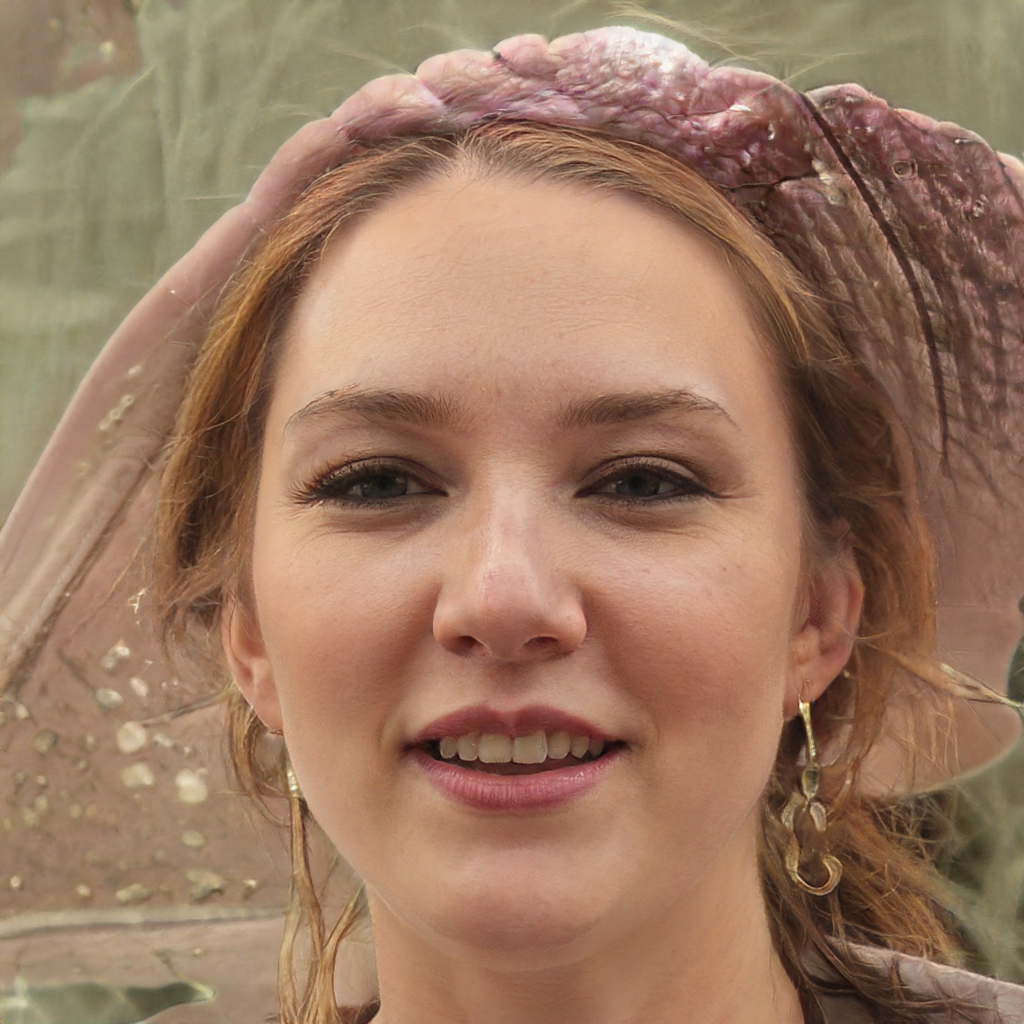
Label: Colored